Nizari Ismaili state

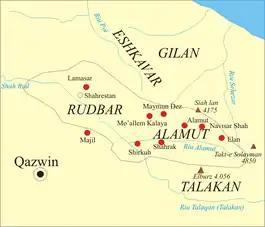
Location of several of the Ismaili castles in the regions of Alamut and Rudbar of Persia

Following his expulsion from Egypt over his support for Nizar, Hassan-i Sabbah found that his co-religionists, the Ismailis, were scattered throughout Persia, with a strong presence in the northern and eastern regions, particularly in Daylam, Khurasan and Quhistan. The Ismailis and other occupied peoples of Persia held shared resentment for the ruling Seljuks, who had divided the country's farmland into "iqtā’" (fiefs) and levied heavy taxes upon the citizens living therein. The Seljuk "amirs" (independent rulers) usually held full jurisdiction and control over the districts they administered. Meanwhile, Persian artisans, craftsmen and lower classes grew increasingly dissatisfied with the Seljuk policies and heavy taxes. Hassan too, was appalled by the political and economic oppression imposed by the Sunni Seljuk ruling class on Shi'ite Muslims living across Persia. It was in this context that he embarked on a resistance movement against the Seljuqs, beginning with the search for a secure site from which to launch his revolt.